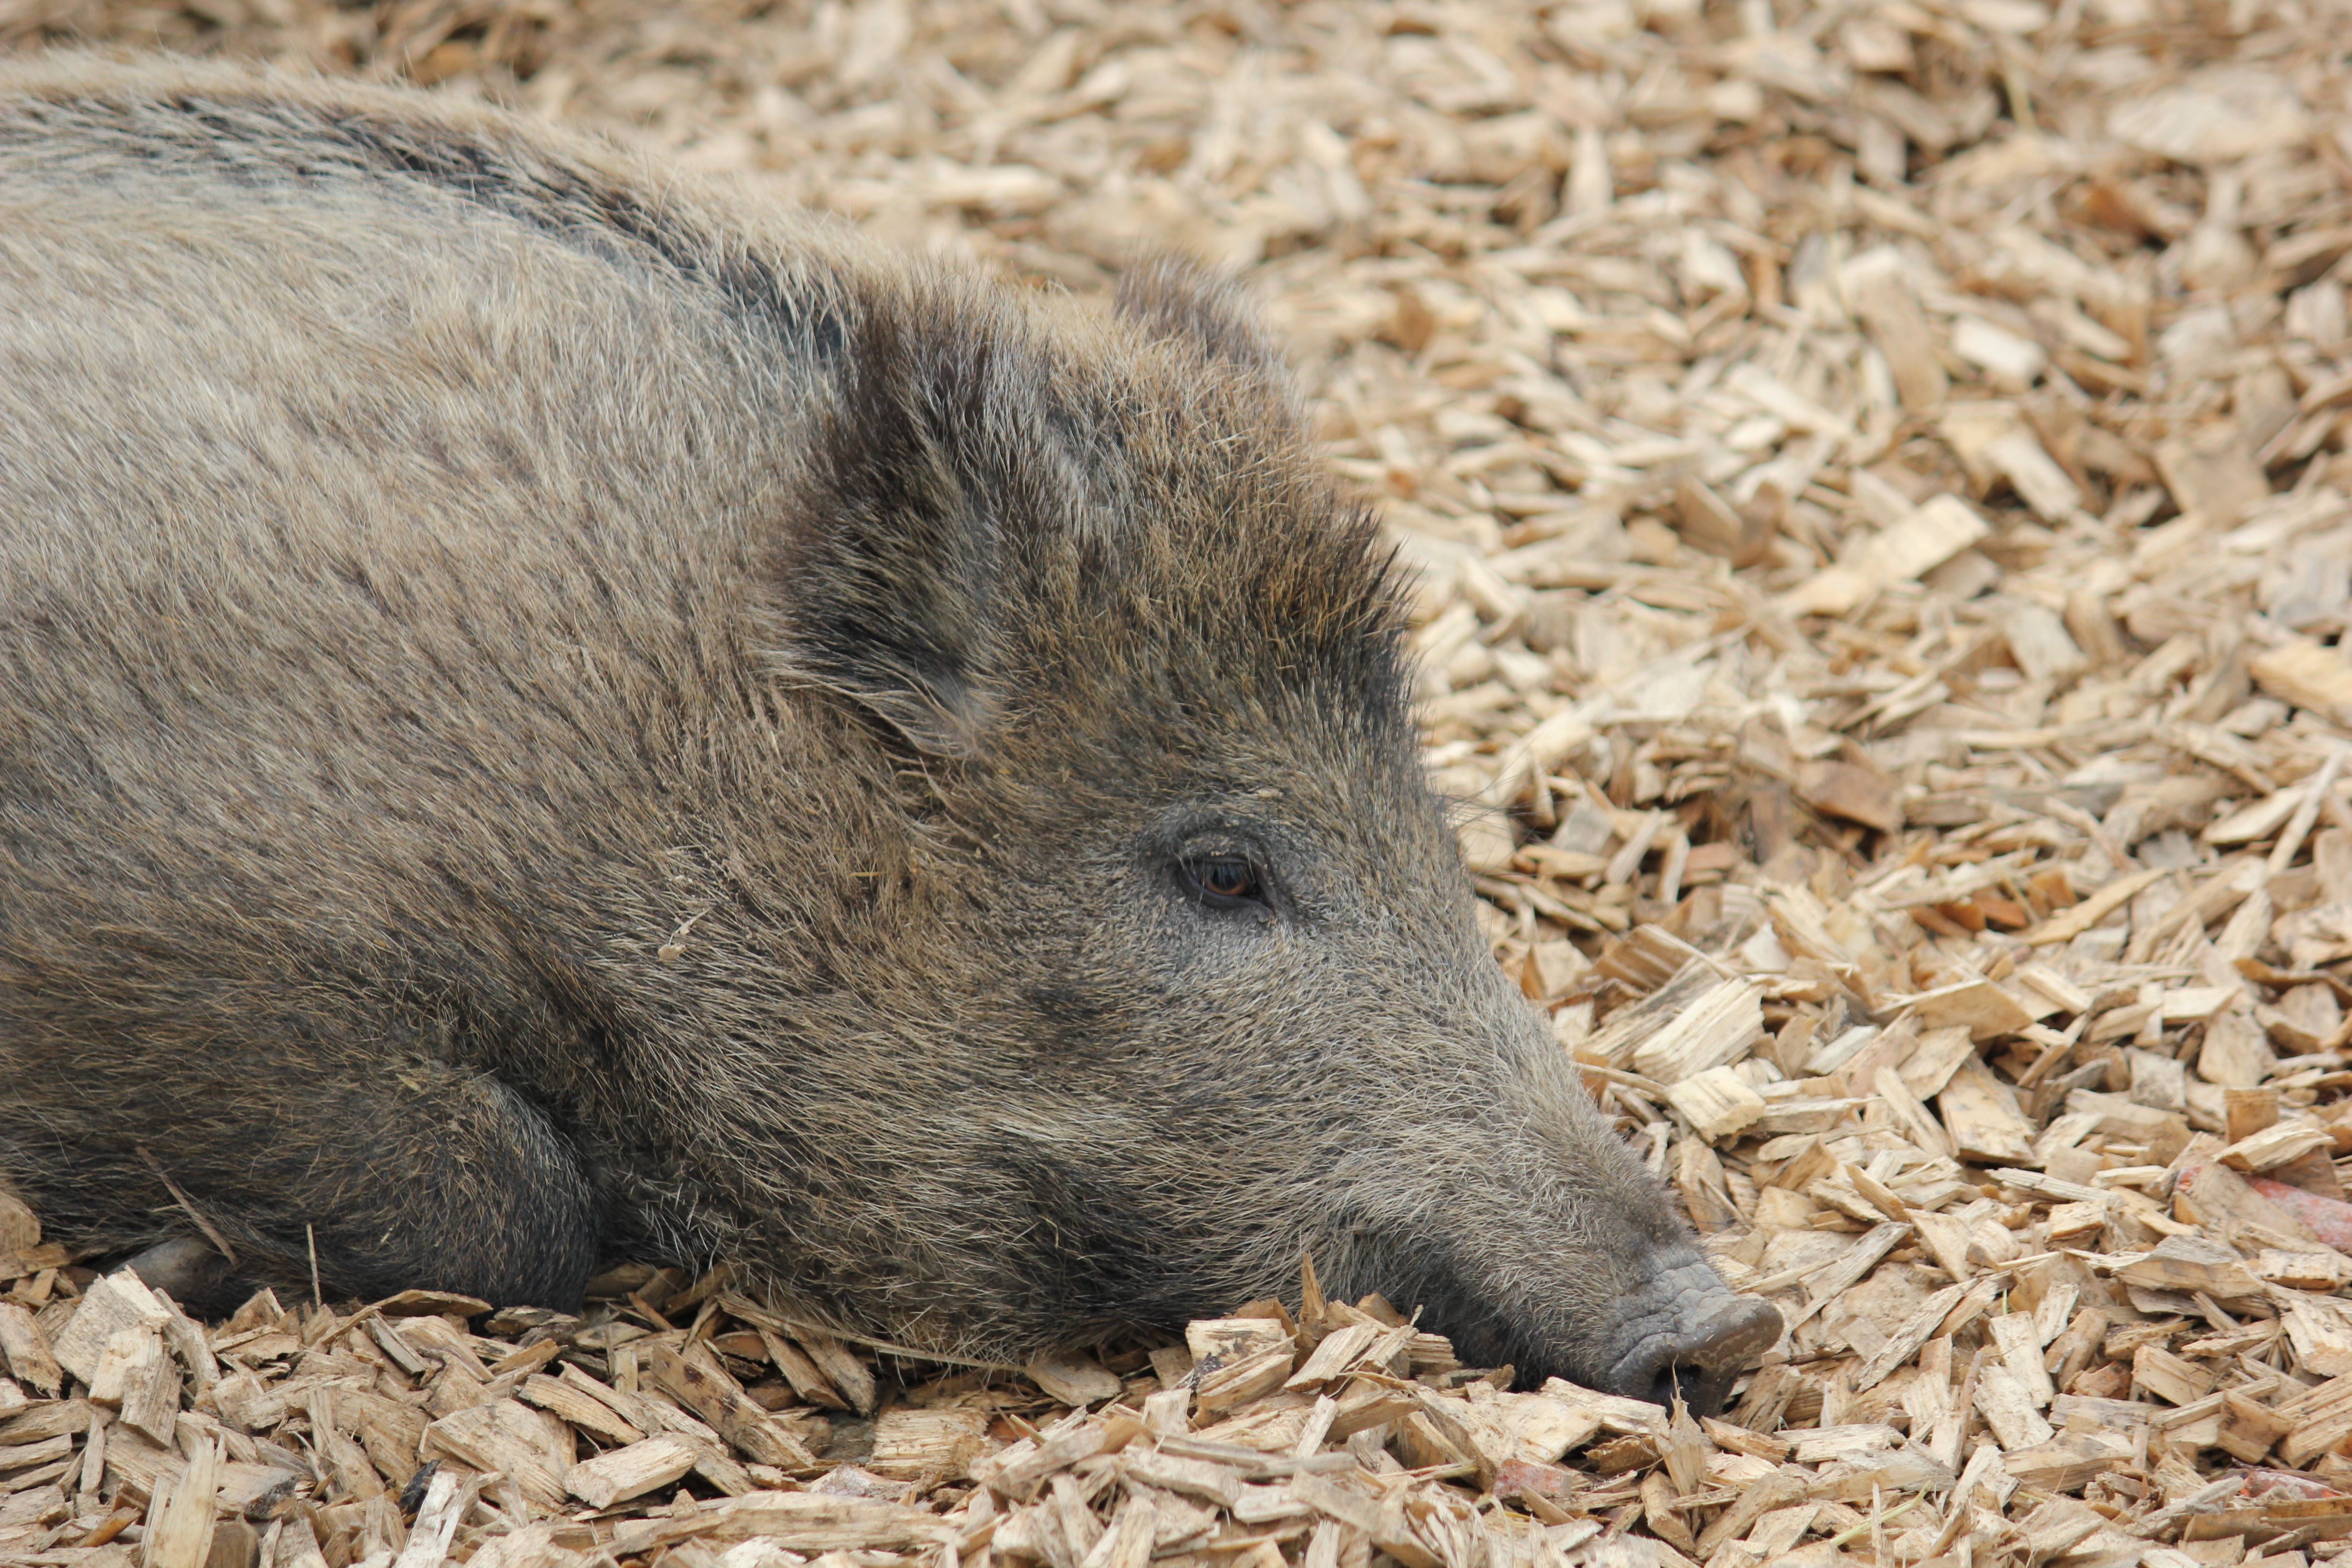
nature, cute, wildlife, mammal, fauna, close up, boar, animals, vertebrate, pig, animal world, wild boar, wildlife park, domestic pig, pig like mammal, peccary